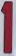
Number: 1